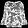
Label: Shirt